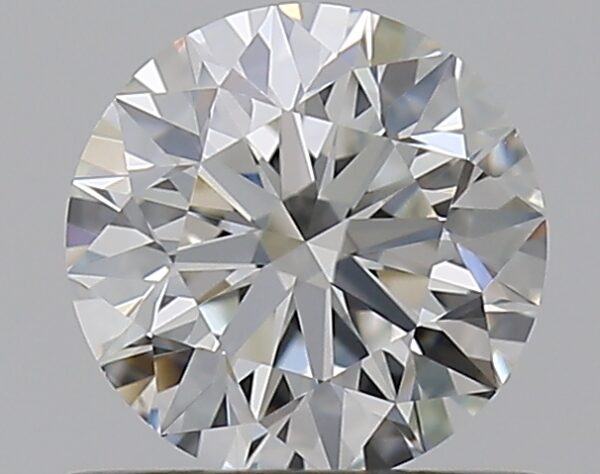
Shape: round
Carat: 0.58
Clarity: VVS2
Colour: G
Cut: EX
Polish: EX
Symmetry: EX
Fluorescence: ST
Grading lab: GIA
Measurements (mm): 5.3 x 5.33 x 3.33